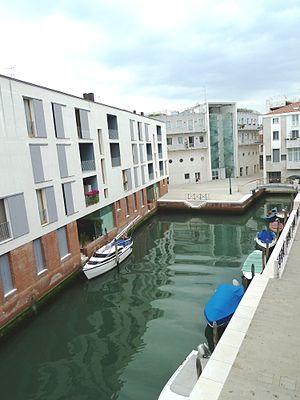
Rio dei Scorzeri (Venice)
Le rio dei Scorzeri est un canal de Venise dans l'île de Giudecca dans le sestiere de Dorsoduro.